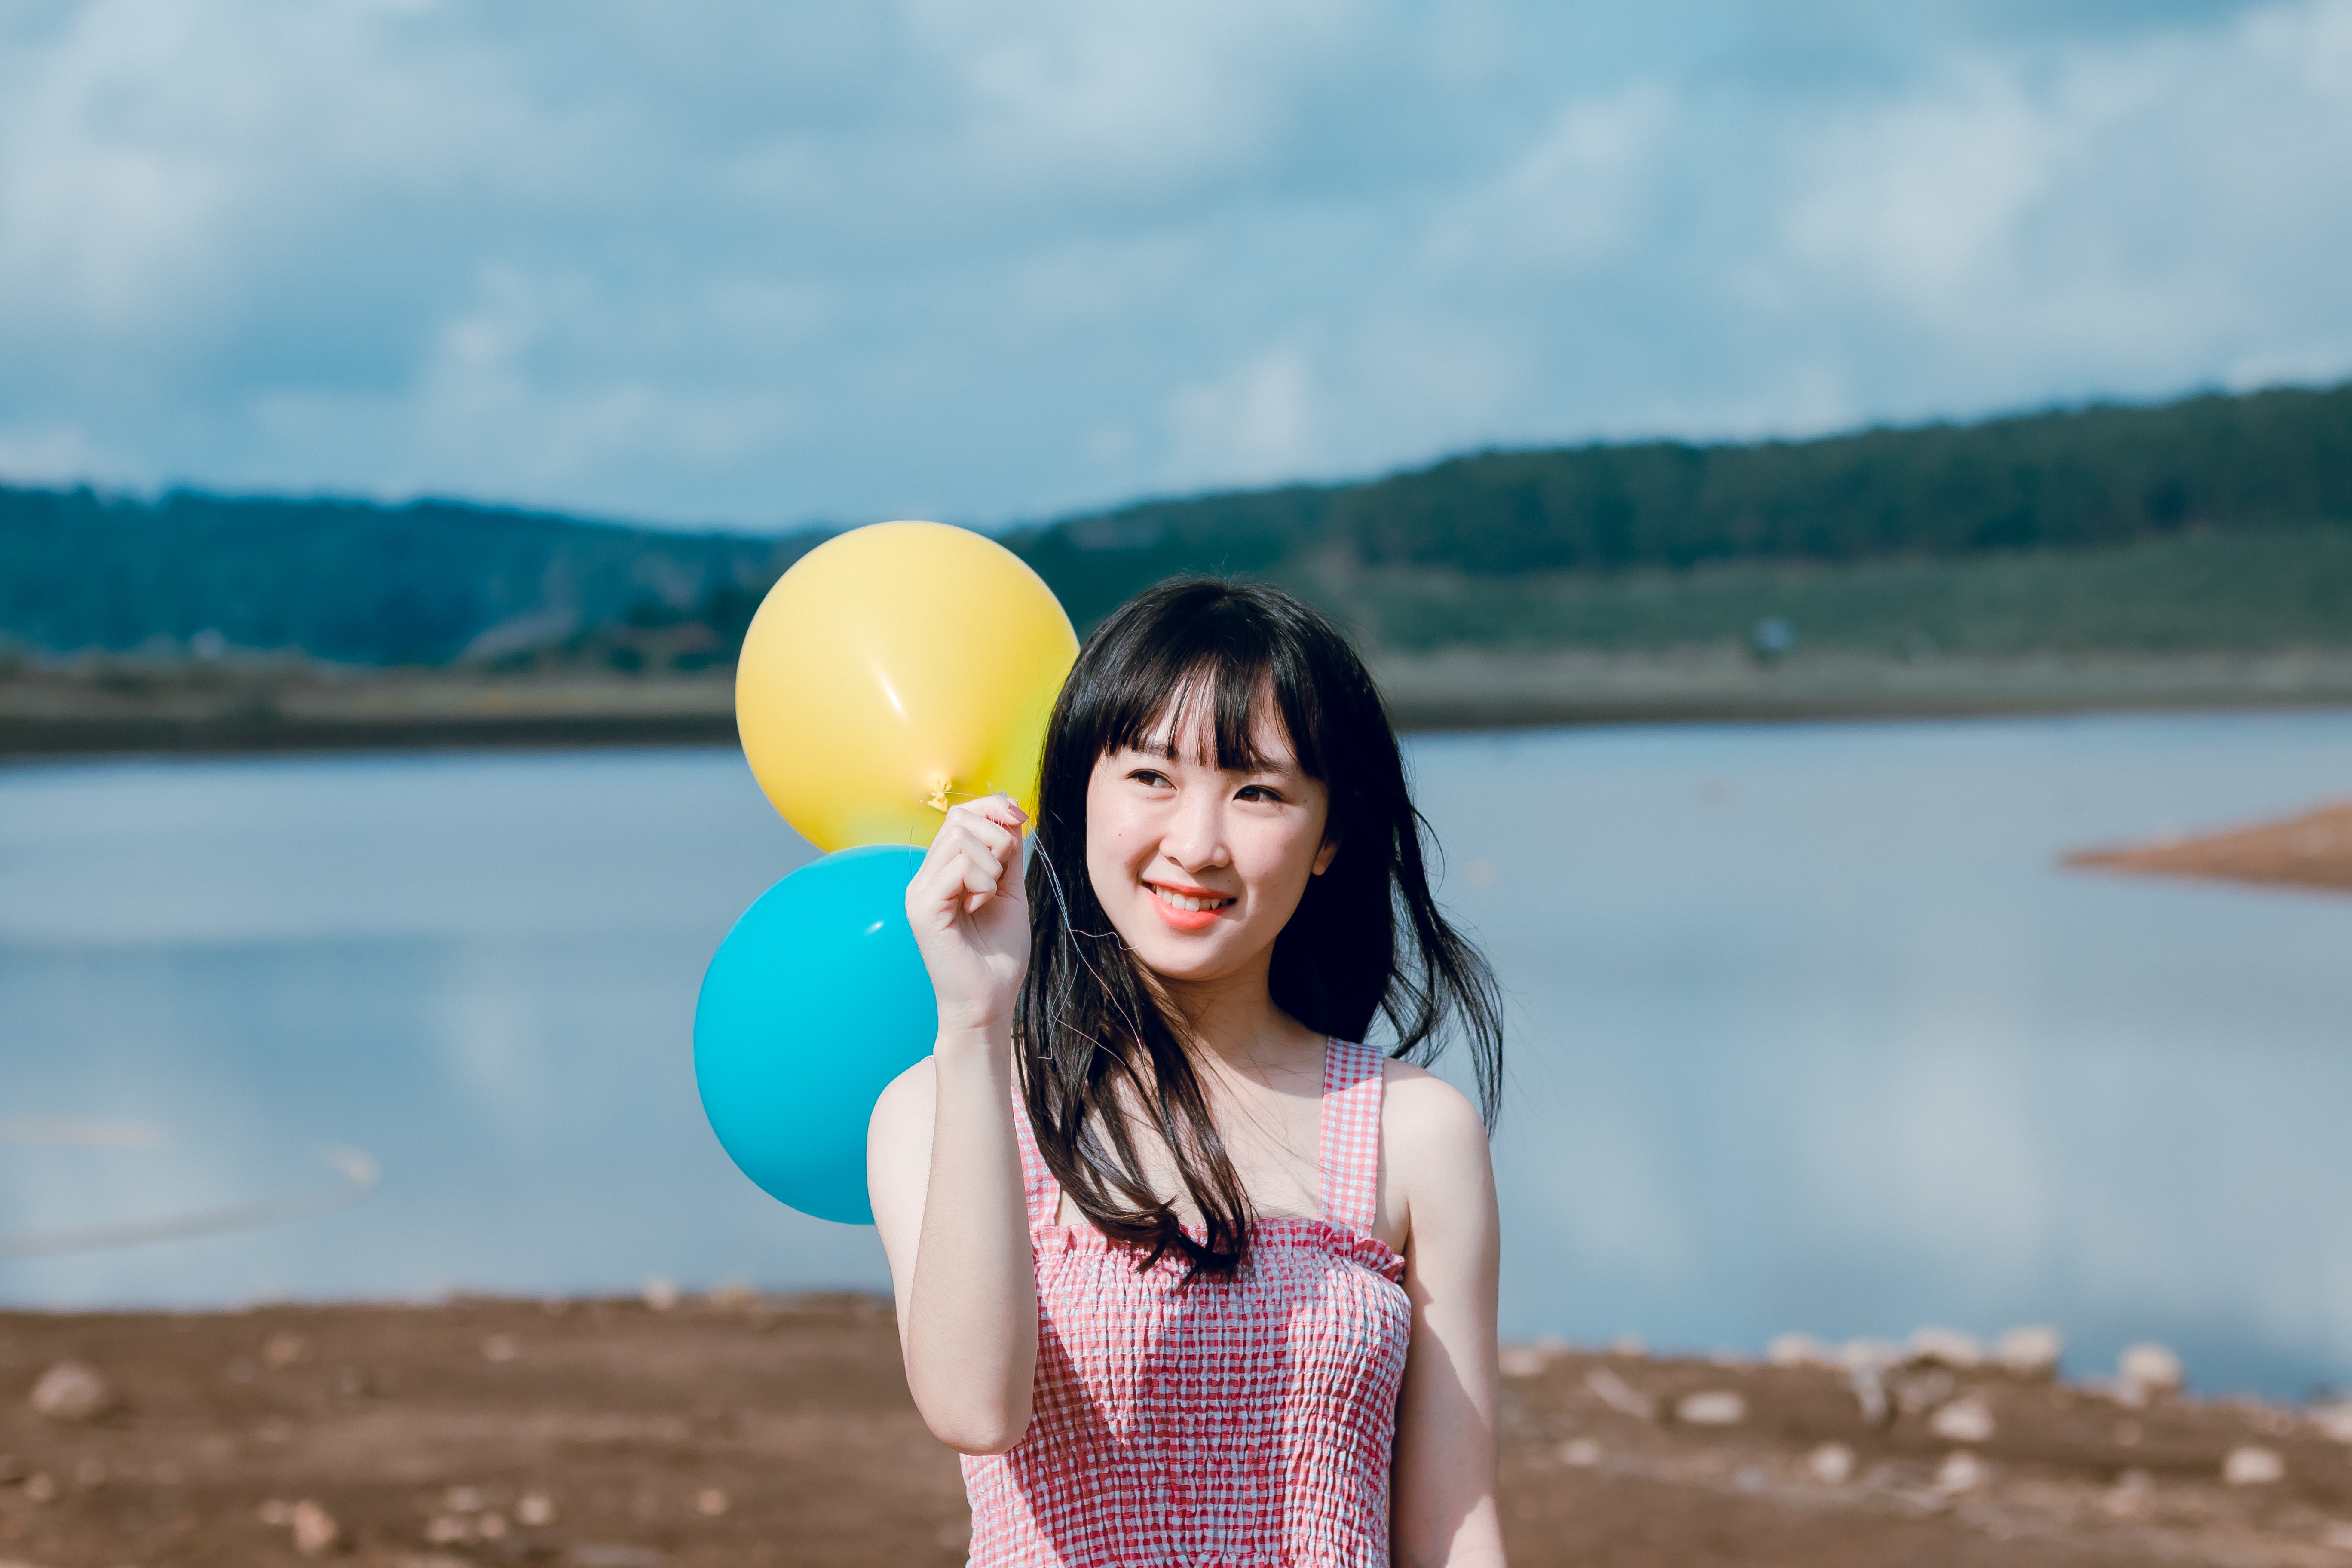
balloon, yellow, beauty, sky, smile, skin, summer, vacation, fun, happy, party supply, water, leisure, photography, sea, tourism, sunlight, dress, travel, recreation, child, bay, photo shoot, beach, black hair, flash photography, coast